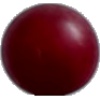
Label: Cherry Wax Red 1